Auguste Hilarion, comte de Kératry

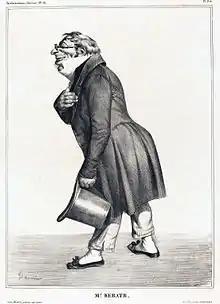
Caricature by Honoré Daumier, 1833.

Auguste Hilarion, comte de Kératry (28 December 17697 November 1859), was a French poet, novelist, short story writer, literary critic, historian, and politician. He was the father of Emile de Kératry.